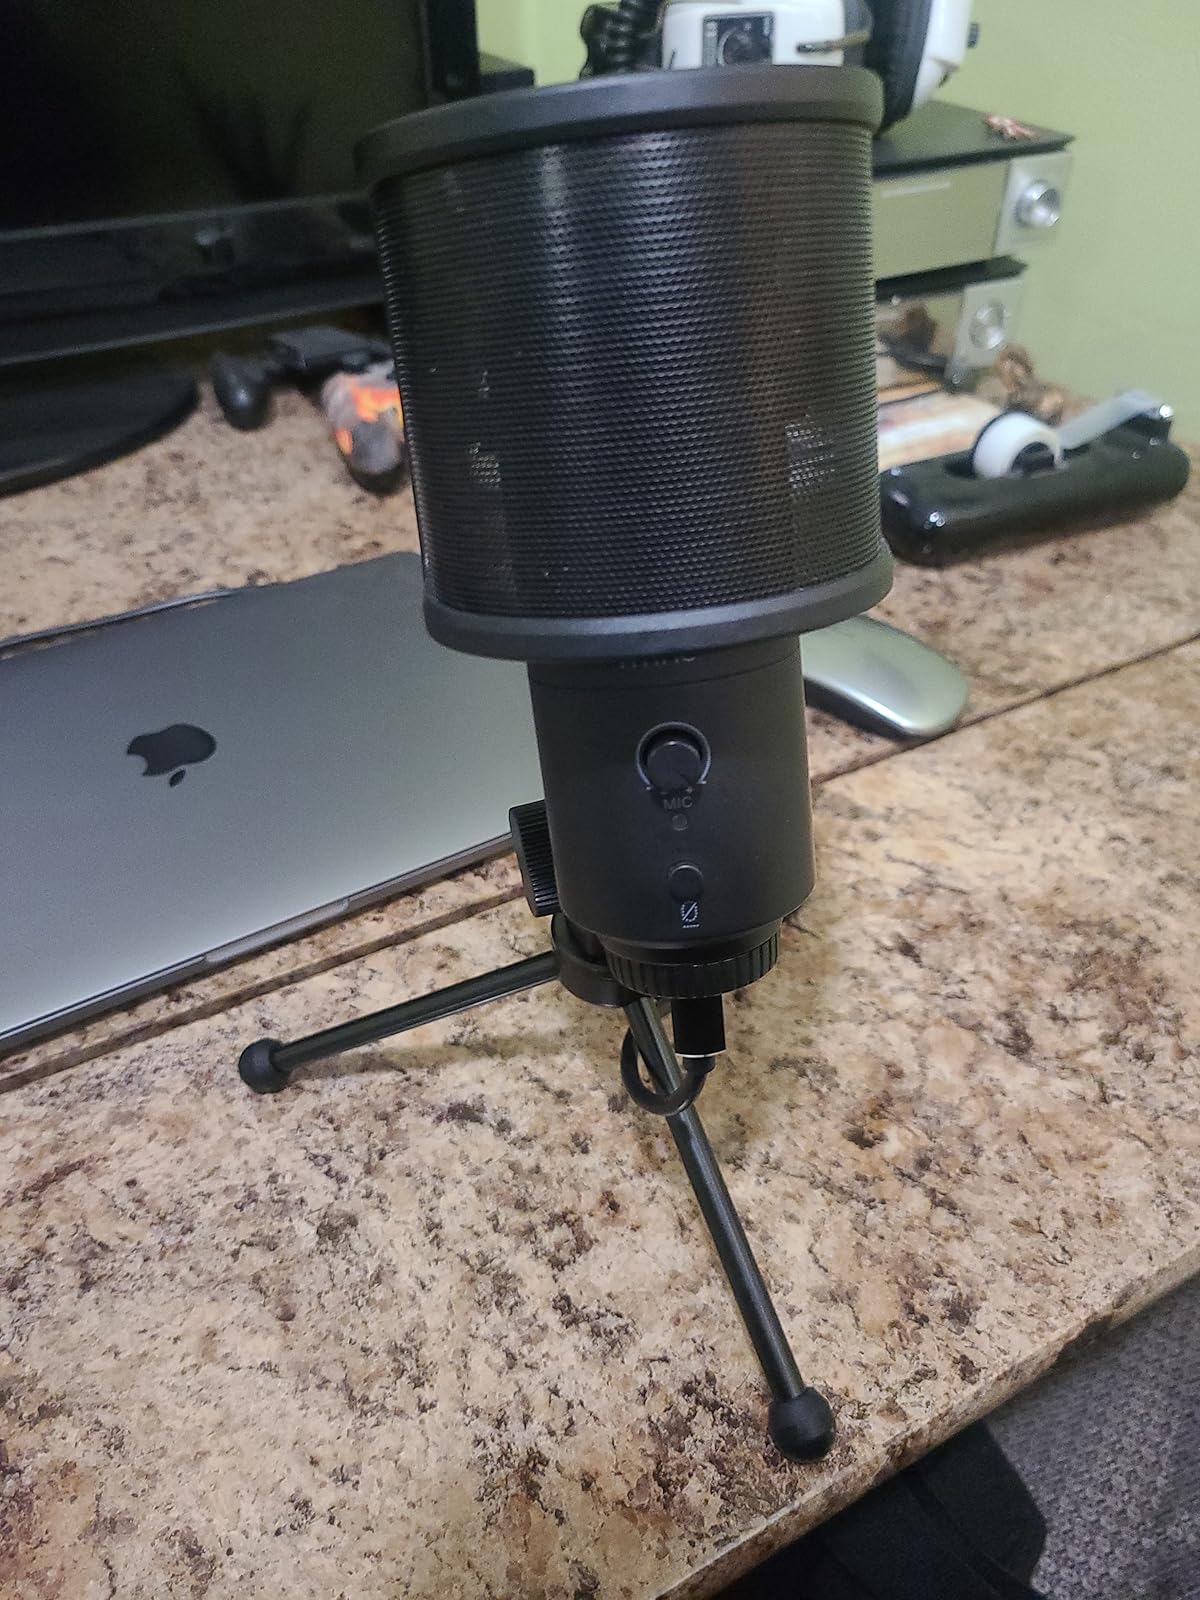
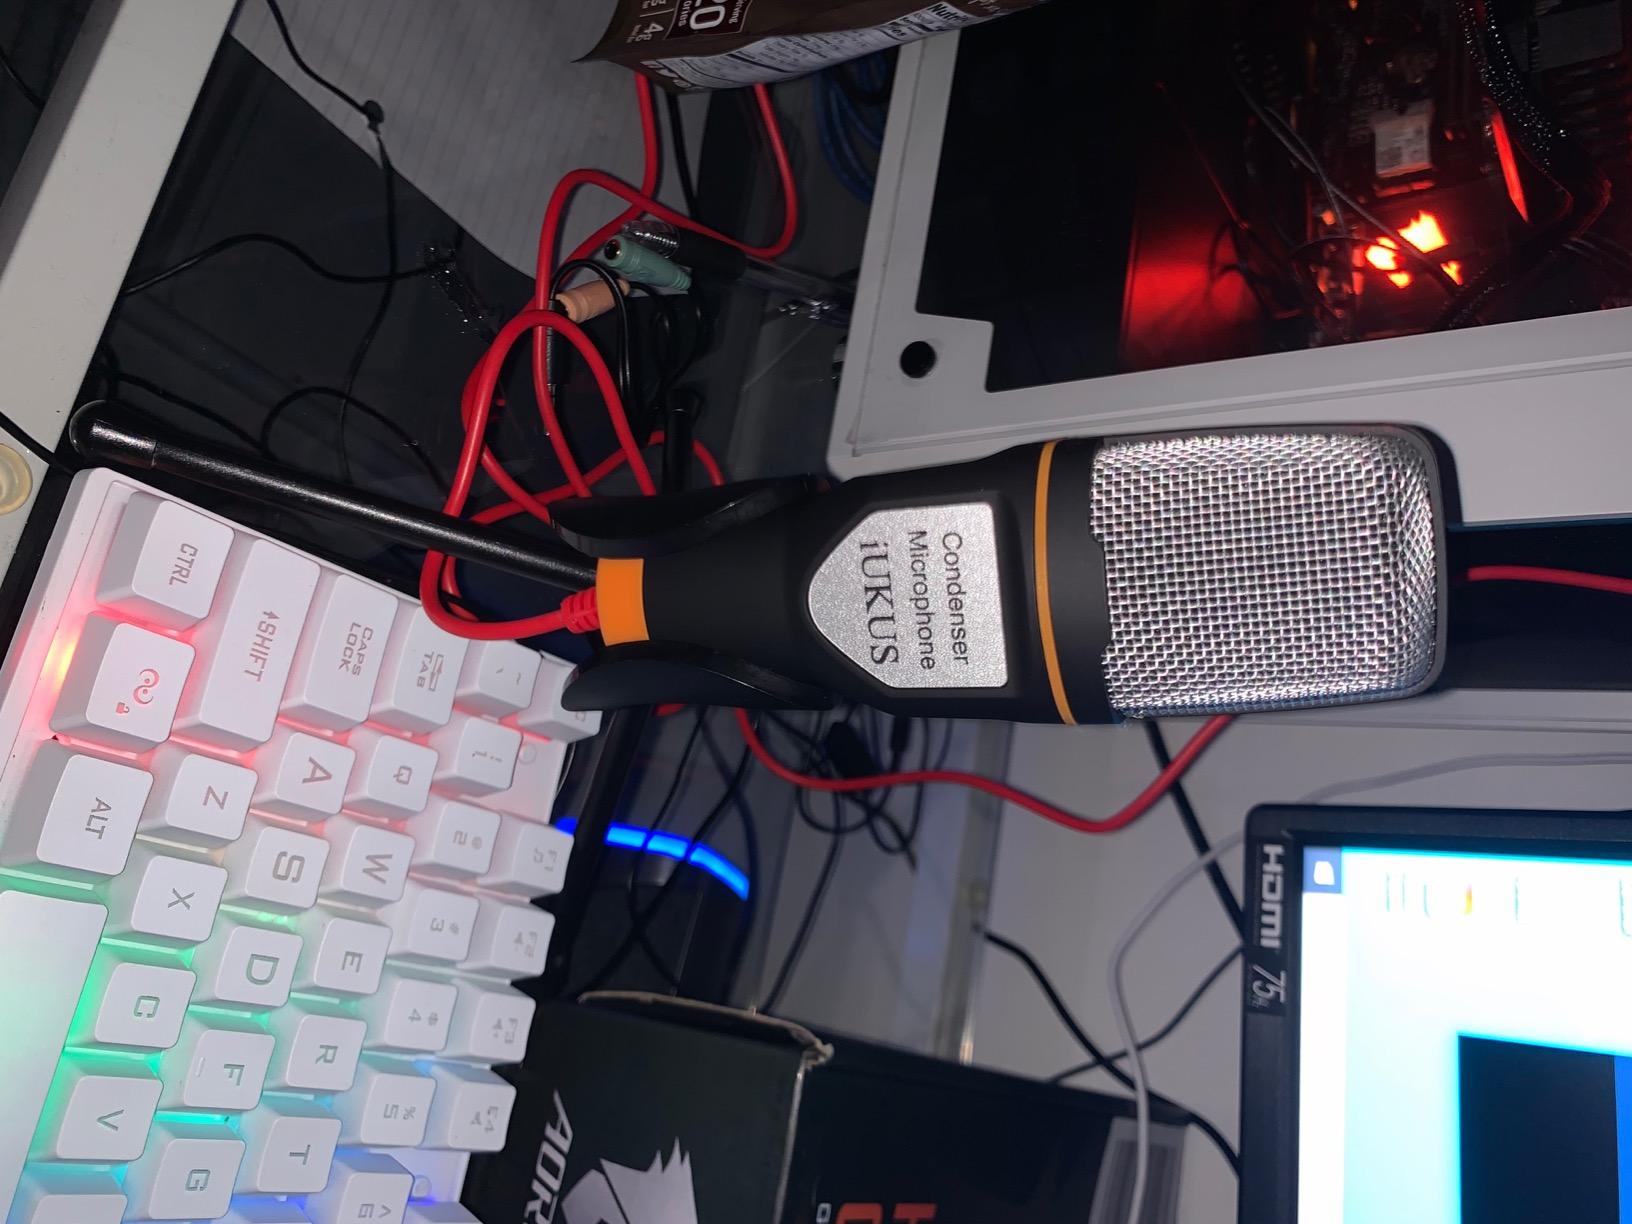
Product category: microphone
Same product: no